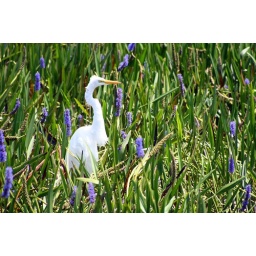
egret in flower field